Manuel Abad y Queipo

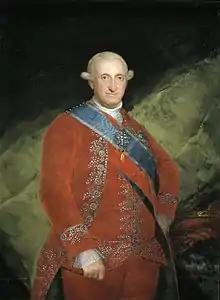
Charles IV of Spain

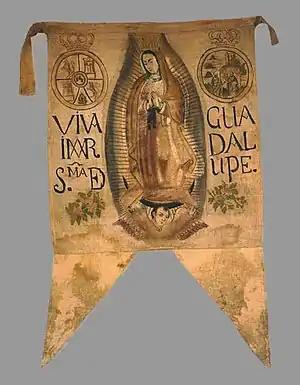
Banner with the image of the Virgin of Guadalupe carried by Miguel Hidalgo and his insurgent followers, an act Abad y Queipo denounced as a sacrilege.

Although born in Spain, Abad y Queipo felt at home in New Spain, saying he was "an American by voluntary adoption". He had strong views about New Spain and its place within the Spanish empire, saying that the crown gave Mexico's indigenous equal rights with the conquering Spaniards and that Spain despite its decline had "made the American possessions flourish until they were the envy of Europeans". He considered the decline of Spain could be attributed to emigration to the overseas territories. He critiqued economic inequality in New Spain, "in America there is no graduation or middle ground: everyone is either rich or poverty stricken, noble or infamous" leading to conflict.